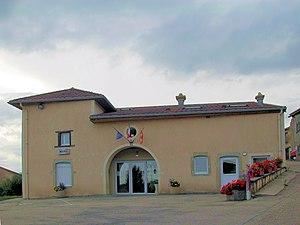
La mairie d'Ambacourt
Ambacourt est une commune française située dans le département des Vosges, en Lorraine, dans l'actuelle région Grand Est.